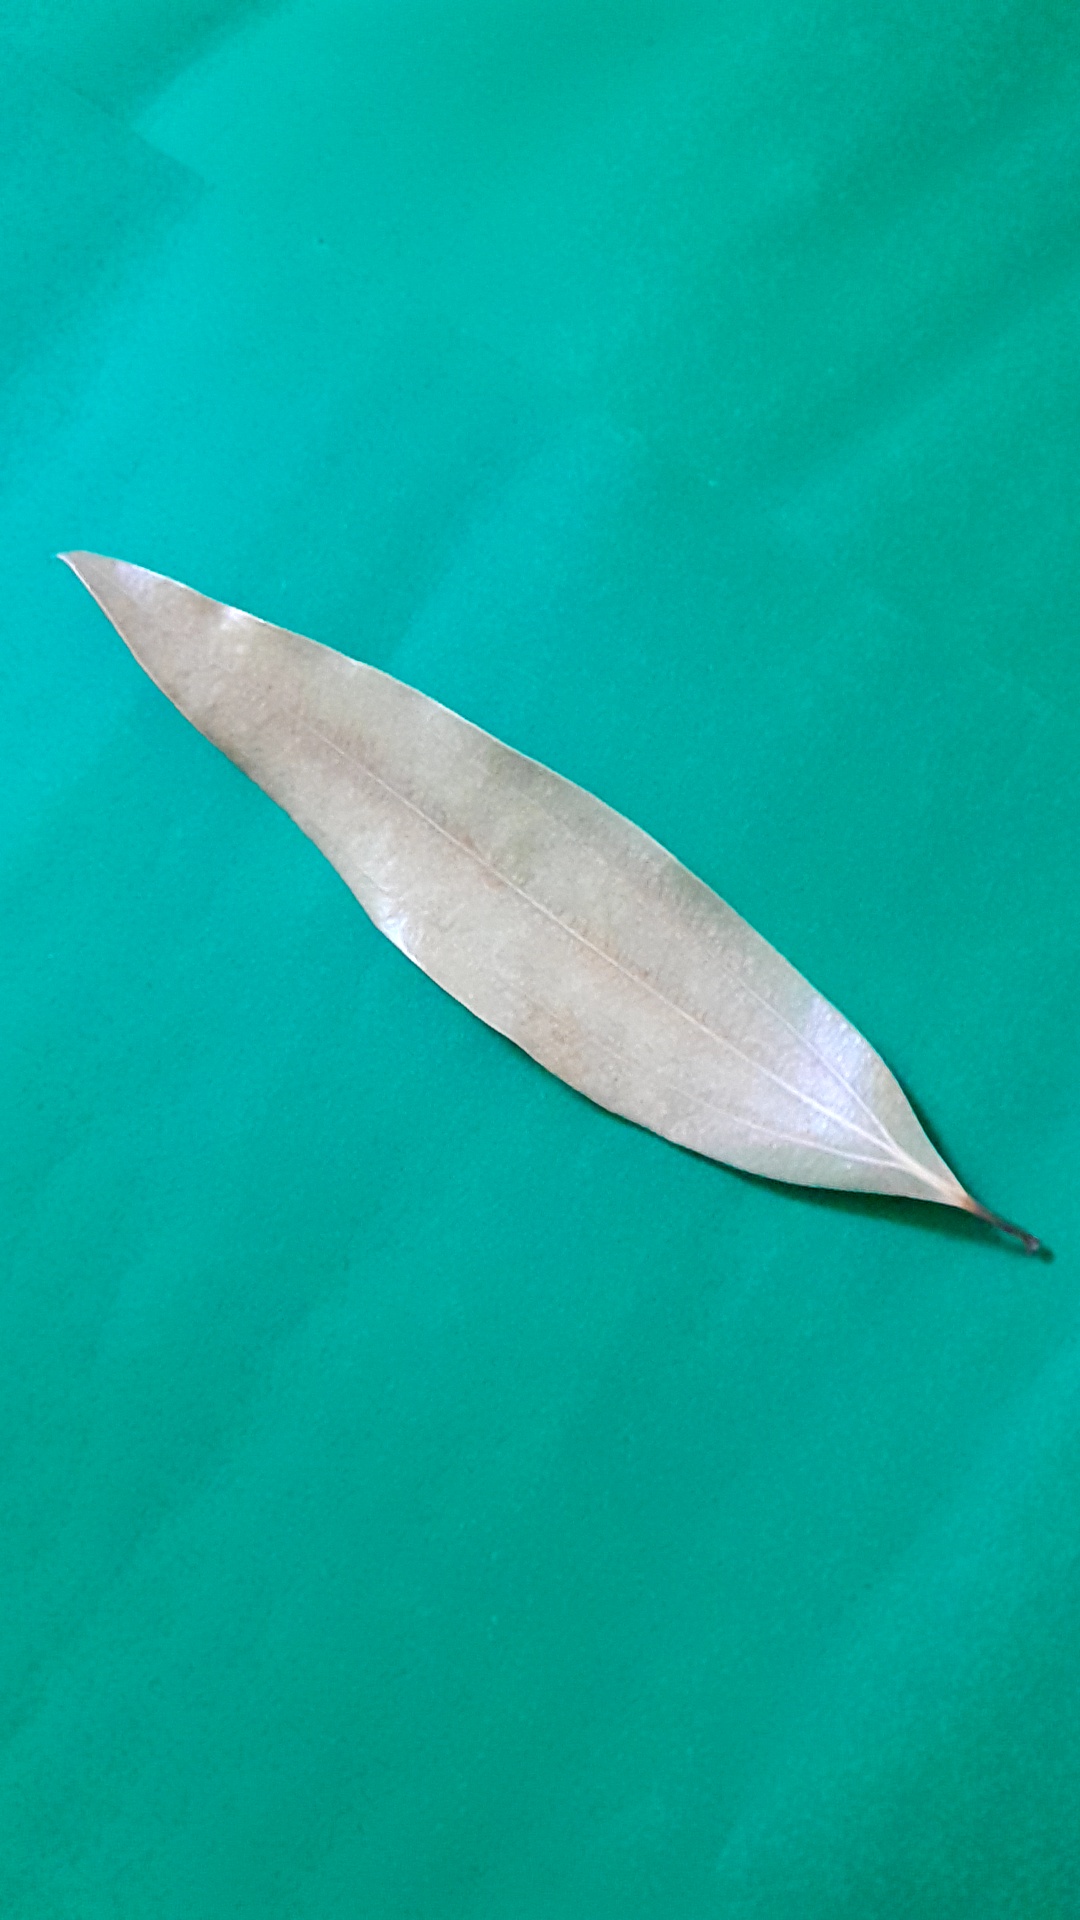
Label: Dry Leaf